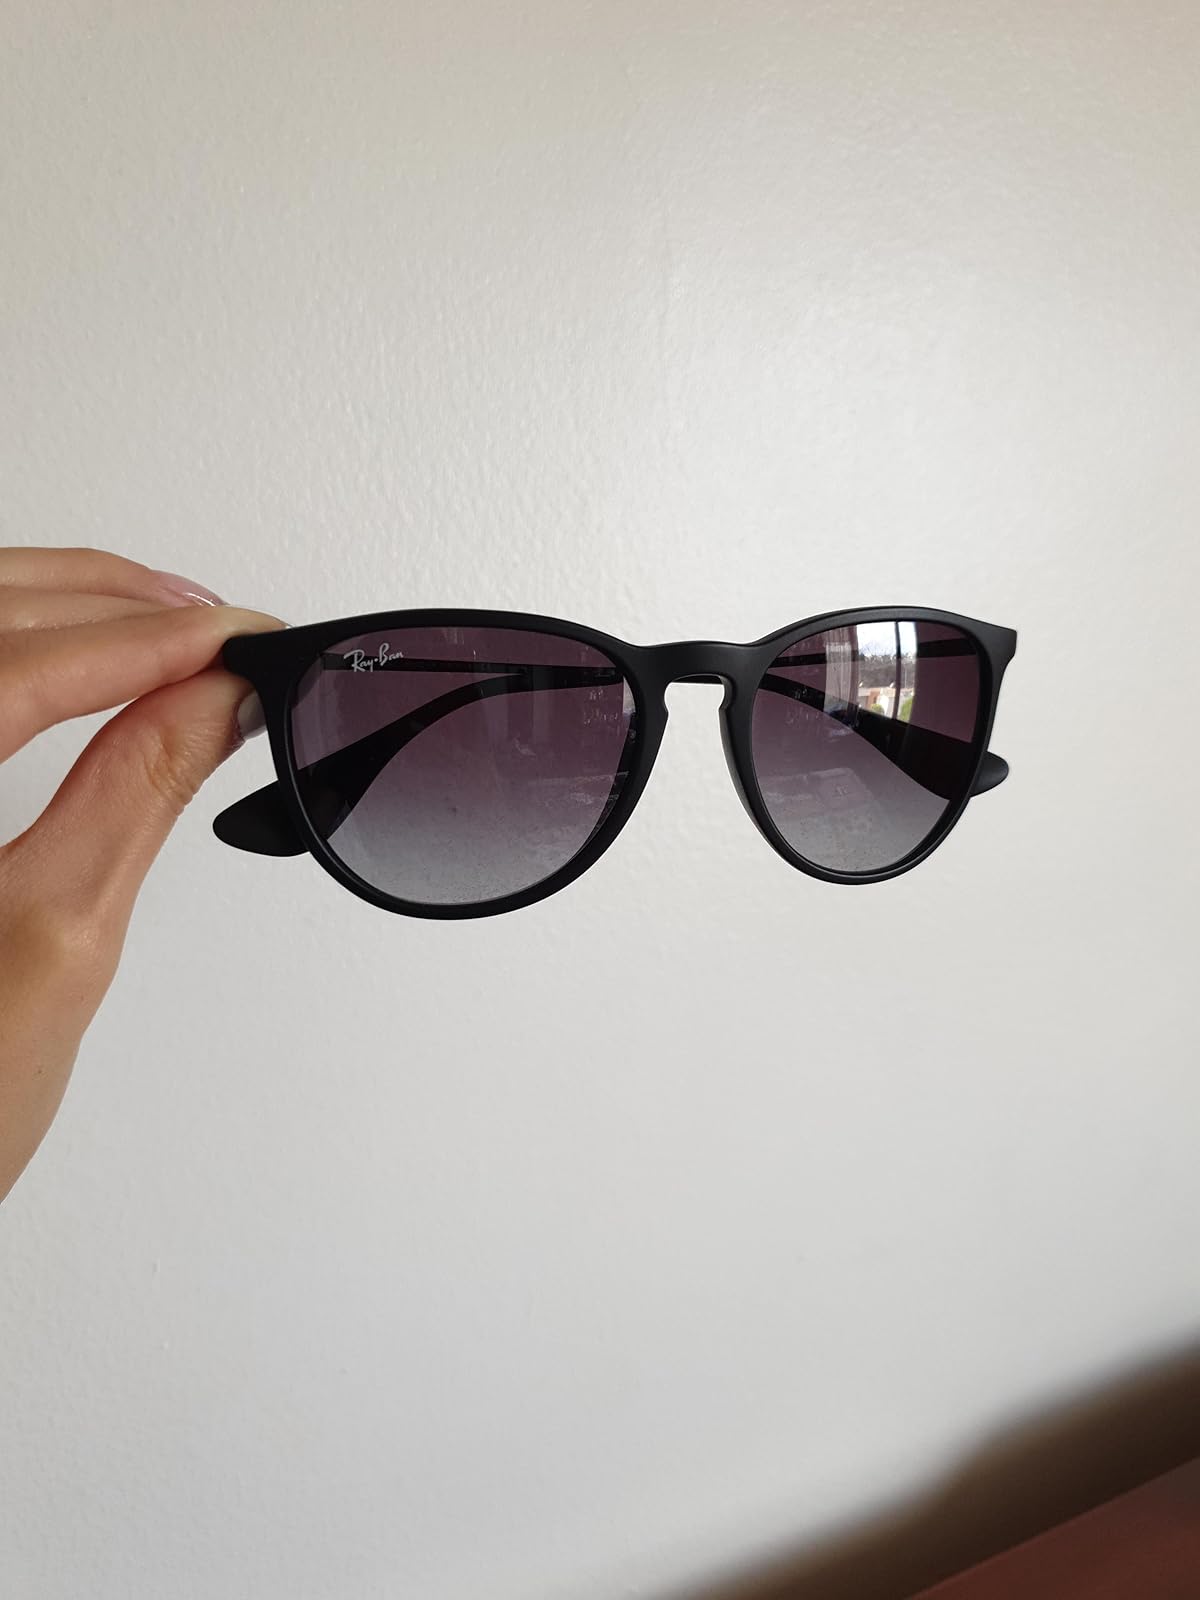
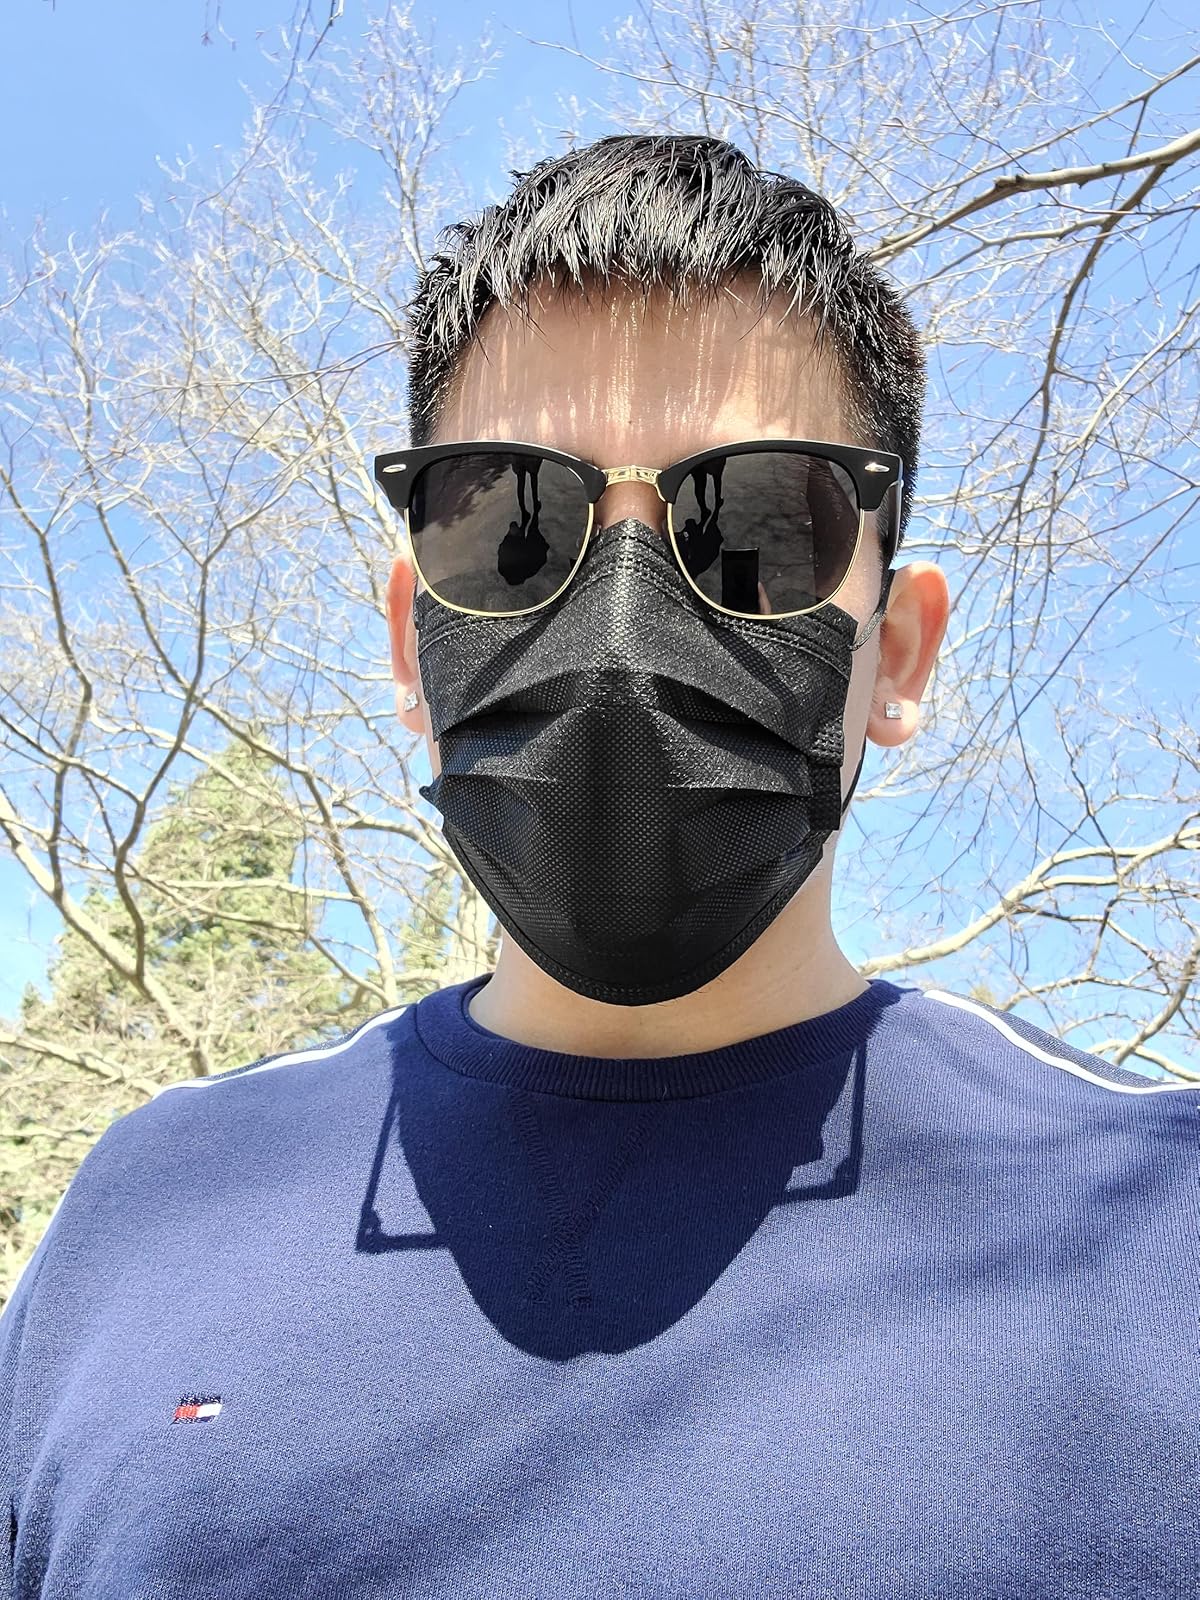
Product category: accessories_sunglasses
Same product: no